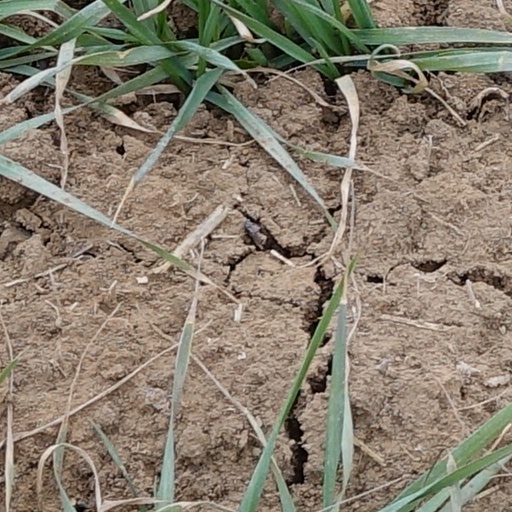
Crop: wheat